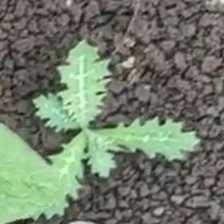
Weed species: Bilayat_(Mexicana_Argemone)